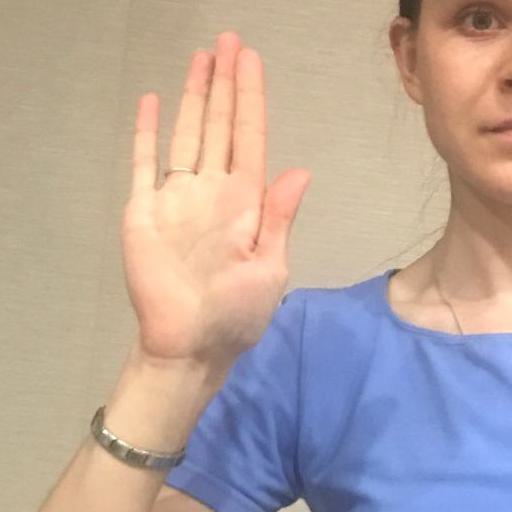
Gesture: stop